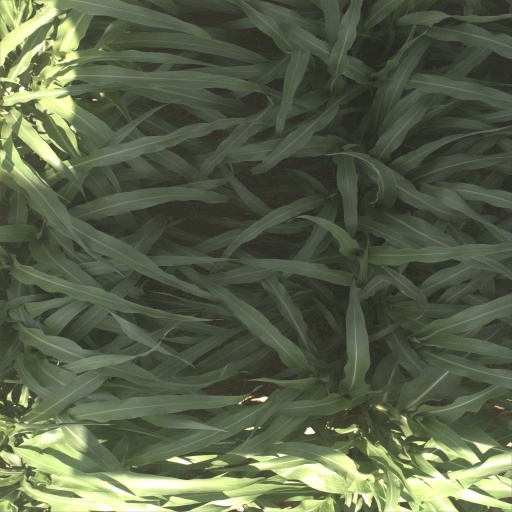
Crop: sorghum